History of Rome

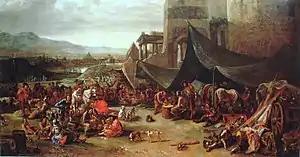
"The sack of Rome" in 1527, by Johannes Lingelbach, 17th century

In August 1354, Cola was again a protagonist, when Cardinal Gil Alvarez De Albornoz entrusted him with the role of "senator of Rome" in his programme of reassuring the Pope's rule in the Papal States. In October the tyrannical Cola, who had become again very unpopular for his delirious behaviour and heavy bills, was killed in a riot provoked by the powerful family of the Colonna. In April 1355, Charles IV of Bohemia entered the city for the ritual coronation as Emperor. His visit was very disappointing for the citizens. He had little money, received the crown not from the Pope but from a Cardinal, and moved away after a few days.